Ursula O'Leary

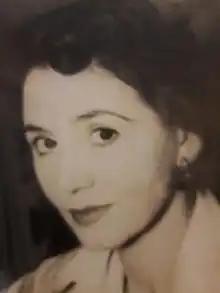
Ursula O'Leary

Ursula O'Leary (Birmingham, 10 March 1926 – 17 May 1993) was an English stage, radio and television actor. O'Leary graduated in stage management from the Royal Academy of Dramatic Arts (RADA) in 1948. Her stage performances were broadcast live nationwide; on radio she played siren art teacher Jane Petrie in "The Archers".